Paul Eagler

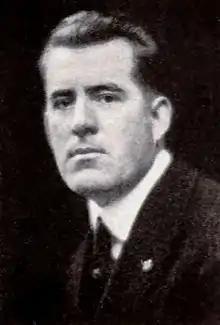
From a 1920 magazine

Paul E. Eagler (September 24, 1890 – September 29, 1961) was an American special effects artist. He won an Academy Award for Best Special Effects, for "Portrait of Jennie", and was nominated for another one in the same category for "Foreign Correspondent".